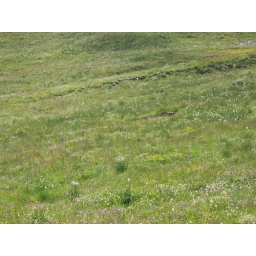
Marmottes in a field of flowers